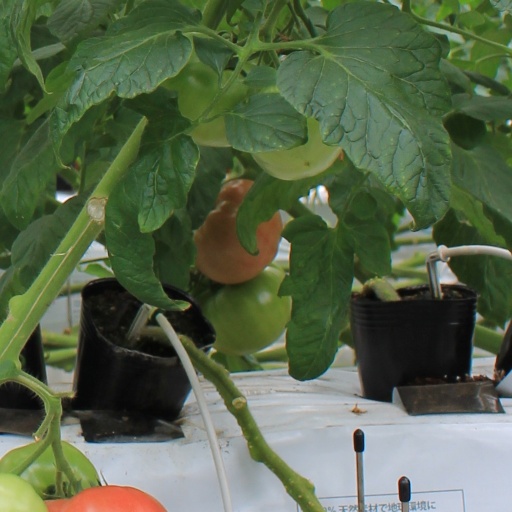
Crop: tomato